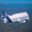
Label: airplane